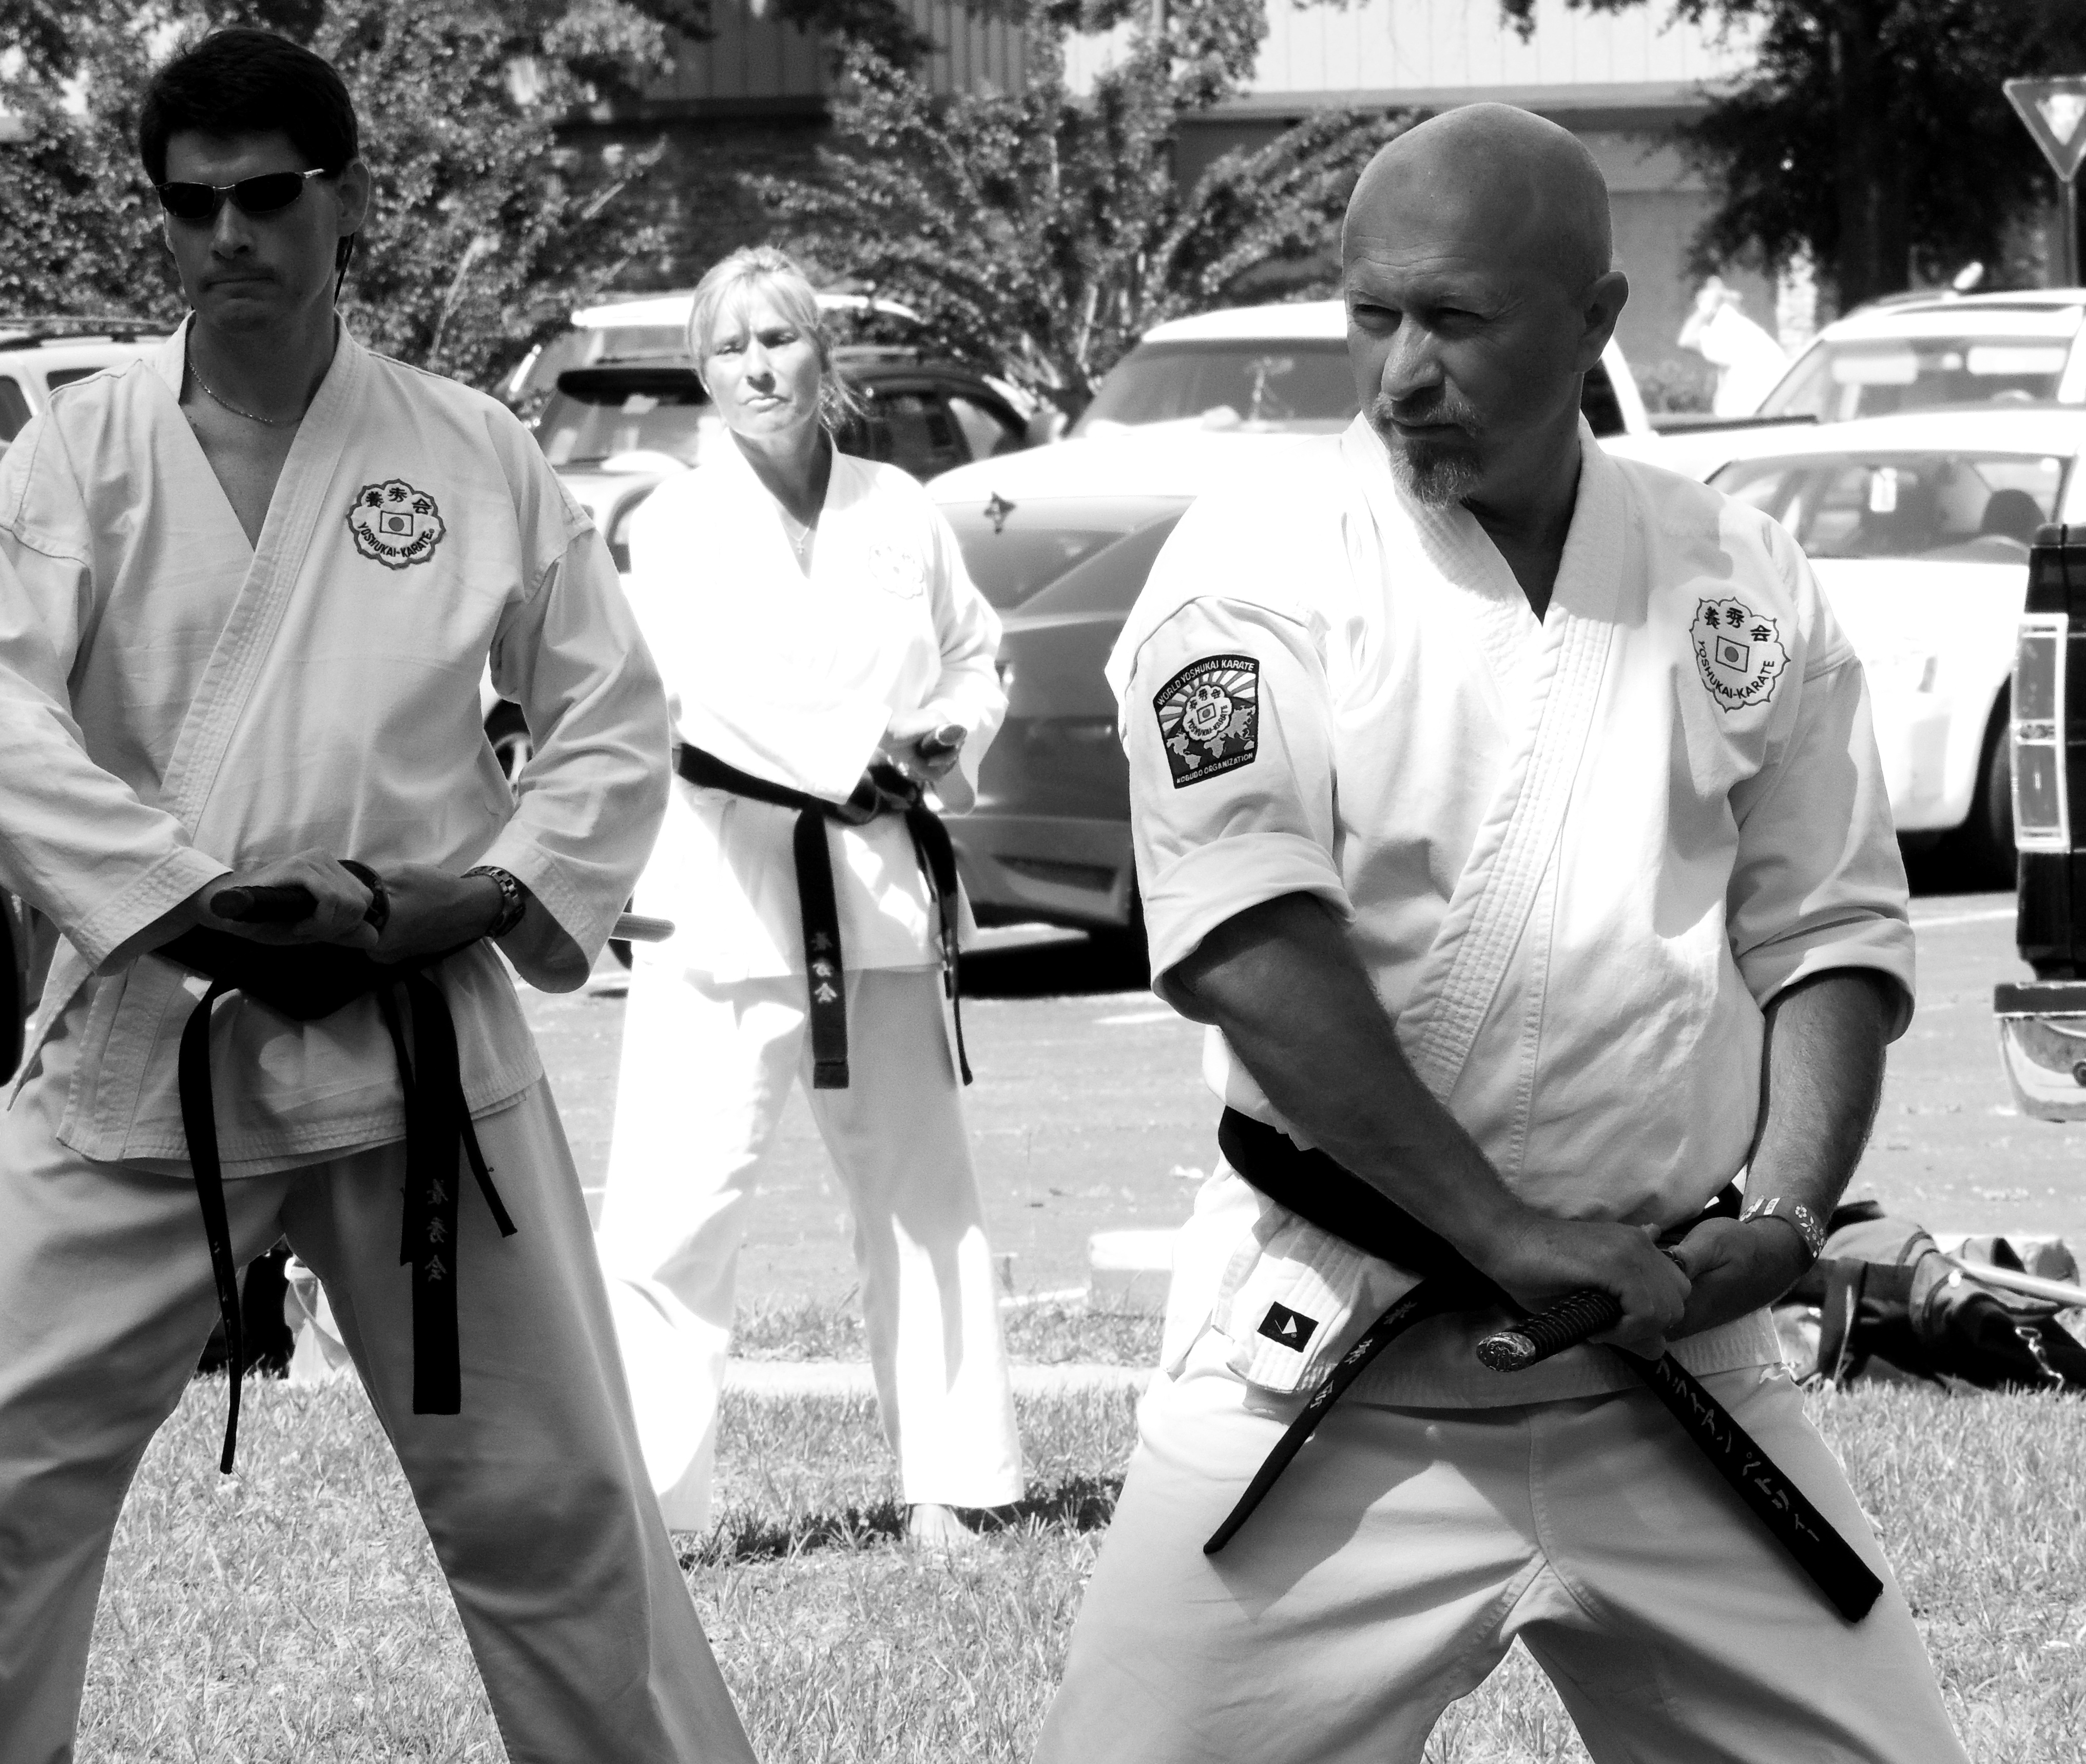
black and white, training, monochrome, weapon, sword, sports, japanese, traditional, samurai, karate, katana, martial arts, combat sport, monochrome photography, contact sport, yoshukai